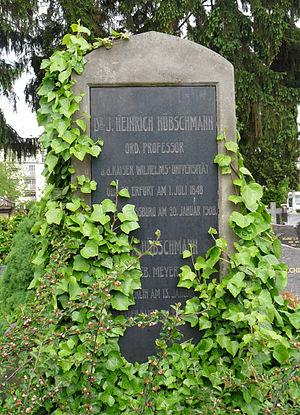
Tombe du professeur Heinrich Hübschmann au cimetière Saint-Louis de la Robertsau à Strasbourg.
Johann Heinrich Hübschmann est un éminent philologue allemand, spécialiste de la langue arménienne.